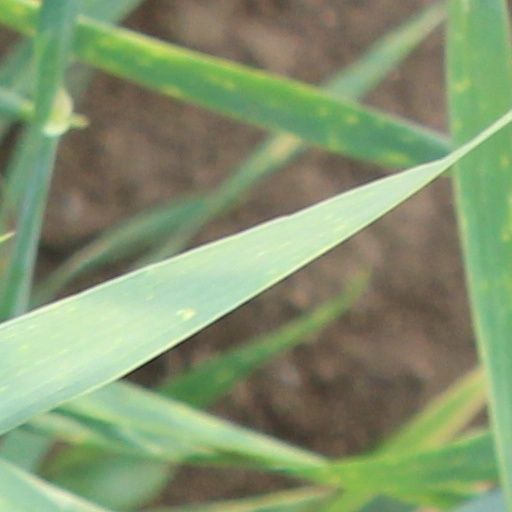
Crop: wheat